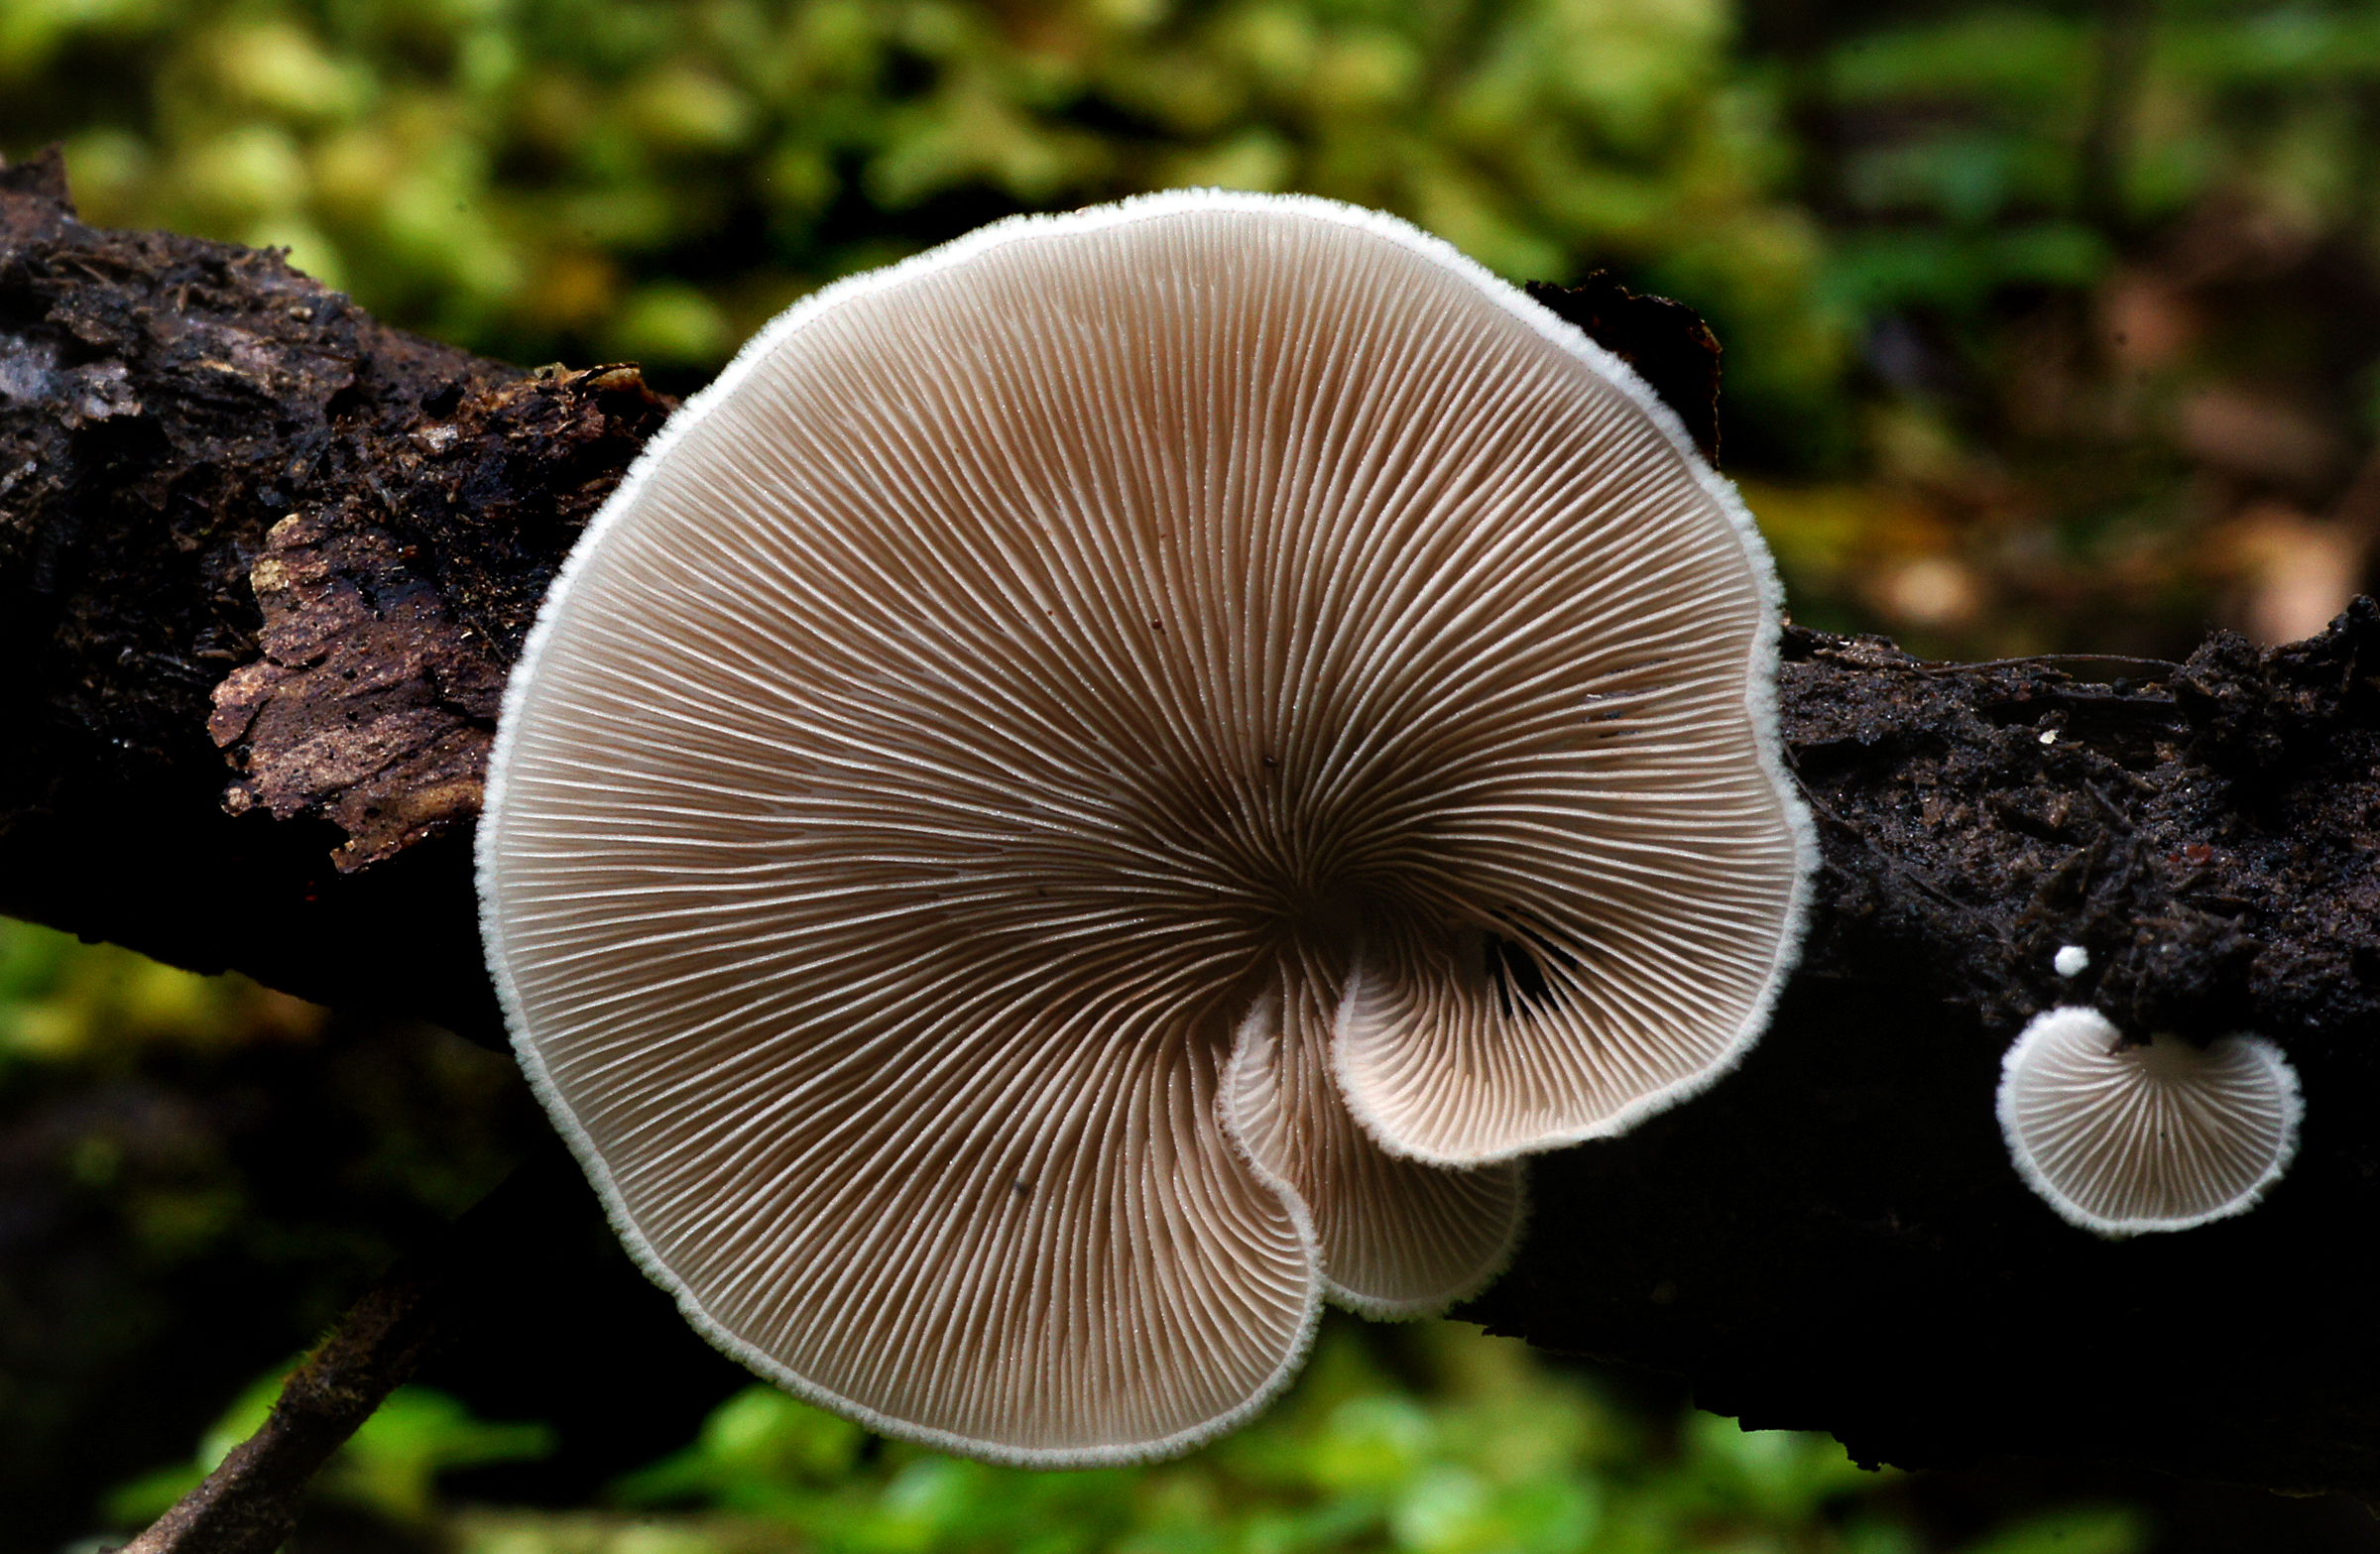
nature, mushroom, flora, fauna, close up, fungus, fungi, mushrooms, newzealand, sonydslra580, crepidotusversutus, tamron90mmmacro, spores, forrestfloor, bolete, agaricus, theevasiveagaric, macro photography, oyster mushroom, edible mushroom, medicinal mushroom, agaricomycetes, agaricaceae, champignon mushroom, pleurotus eryngii